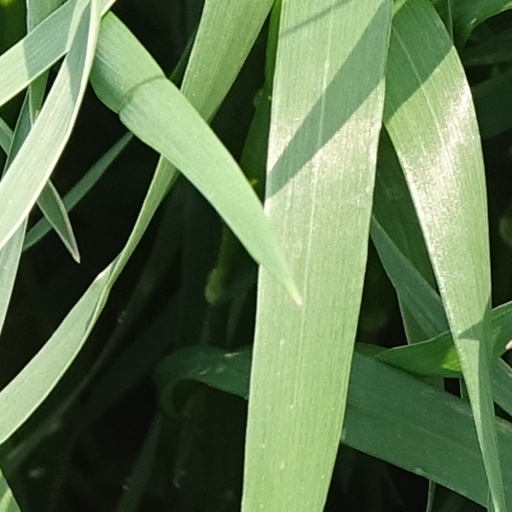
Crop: wheat